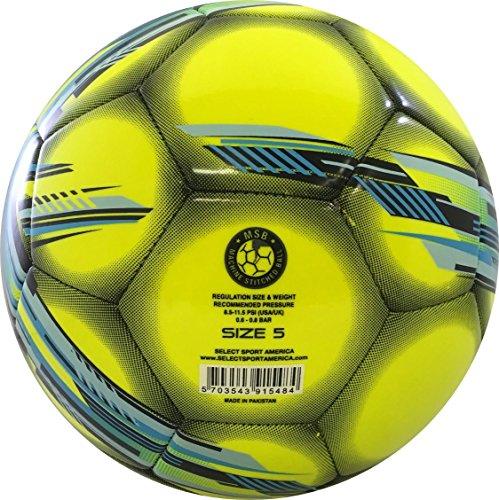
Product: Select Campo Soccer Ball
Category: Sports & Outdoors | Sports & Fitness | Team Sports | Soccer | Balls
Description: INTENDED USE: The Campo ball is designed as a youth RECREATIONAL/CAMP soccer ball.
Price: $14.66 - $29.99
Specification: Shipping Information: View shipping rates and policies|ASIN: B07FDMHC41|Item model number: 0388X88783|    #473    in Soccer Balls